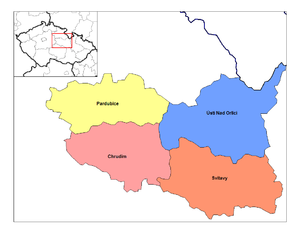
Les districts de la Tchéquie sont issus d'une division de la Tchécoslovaquie en 1960. Cette nouvelle division n’a pas pris en compte les anciennes divisions traditionnelles et les liens locaux. En Tchéquie il y avait 75 districts ; un 76ᵉ district, le district de Jeseník a été créé par la division du district de Šumperk. Trois étaient composés uniquement de villes statutaires Brno, Ostrava et Plzeň qui obtinrent le statut de district en 1971. Prague a un statut spécial, mais les dix districts de Prague étaient, d'une certaine manière, équivalent aux okres.